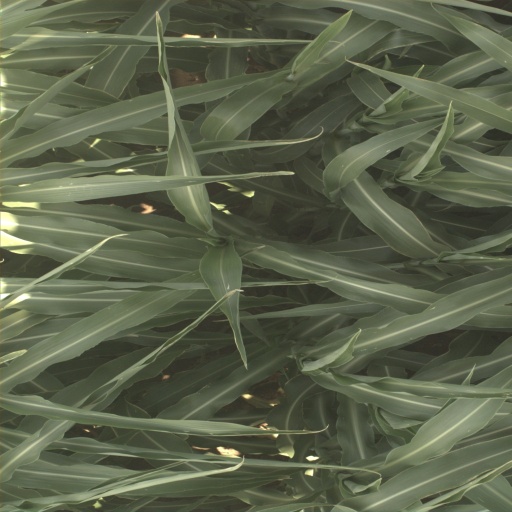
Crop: sorghum